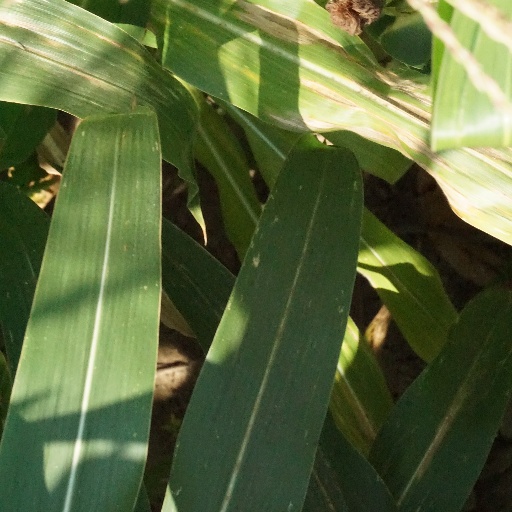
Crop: maize; corn